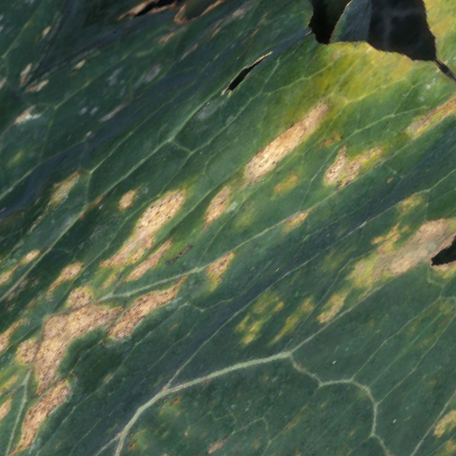
Label: Downy Mildew